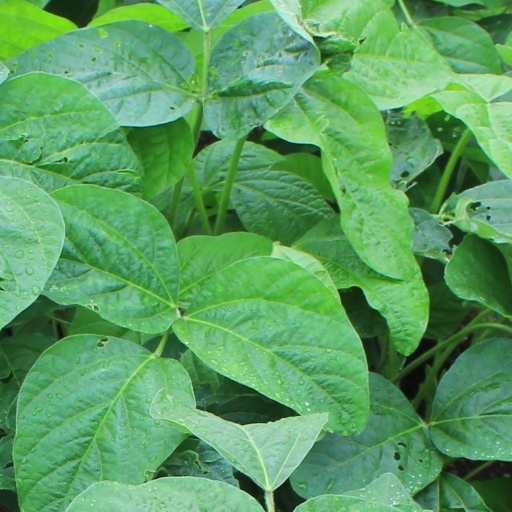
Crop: soybean